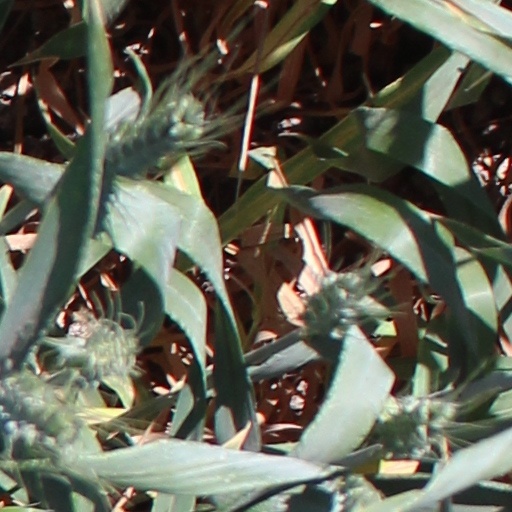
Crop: wheat